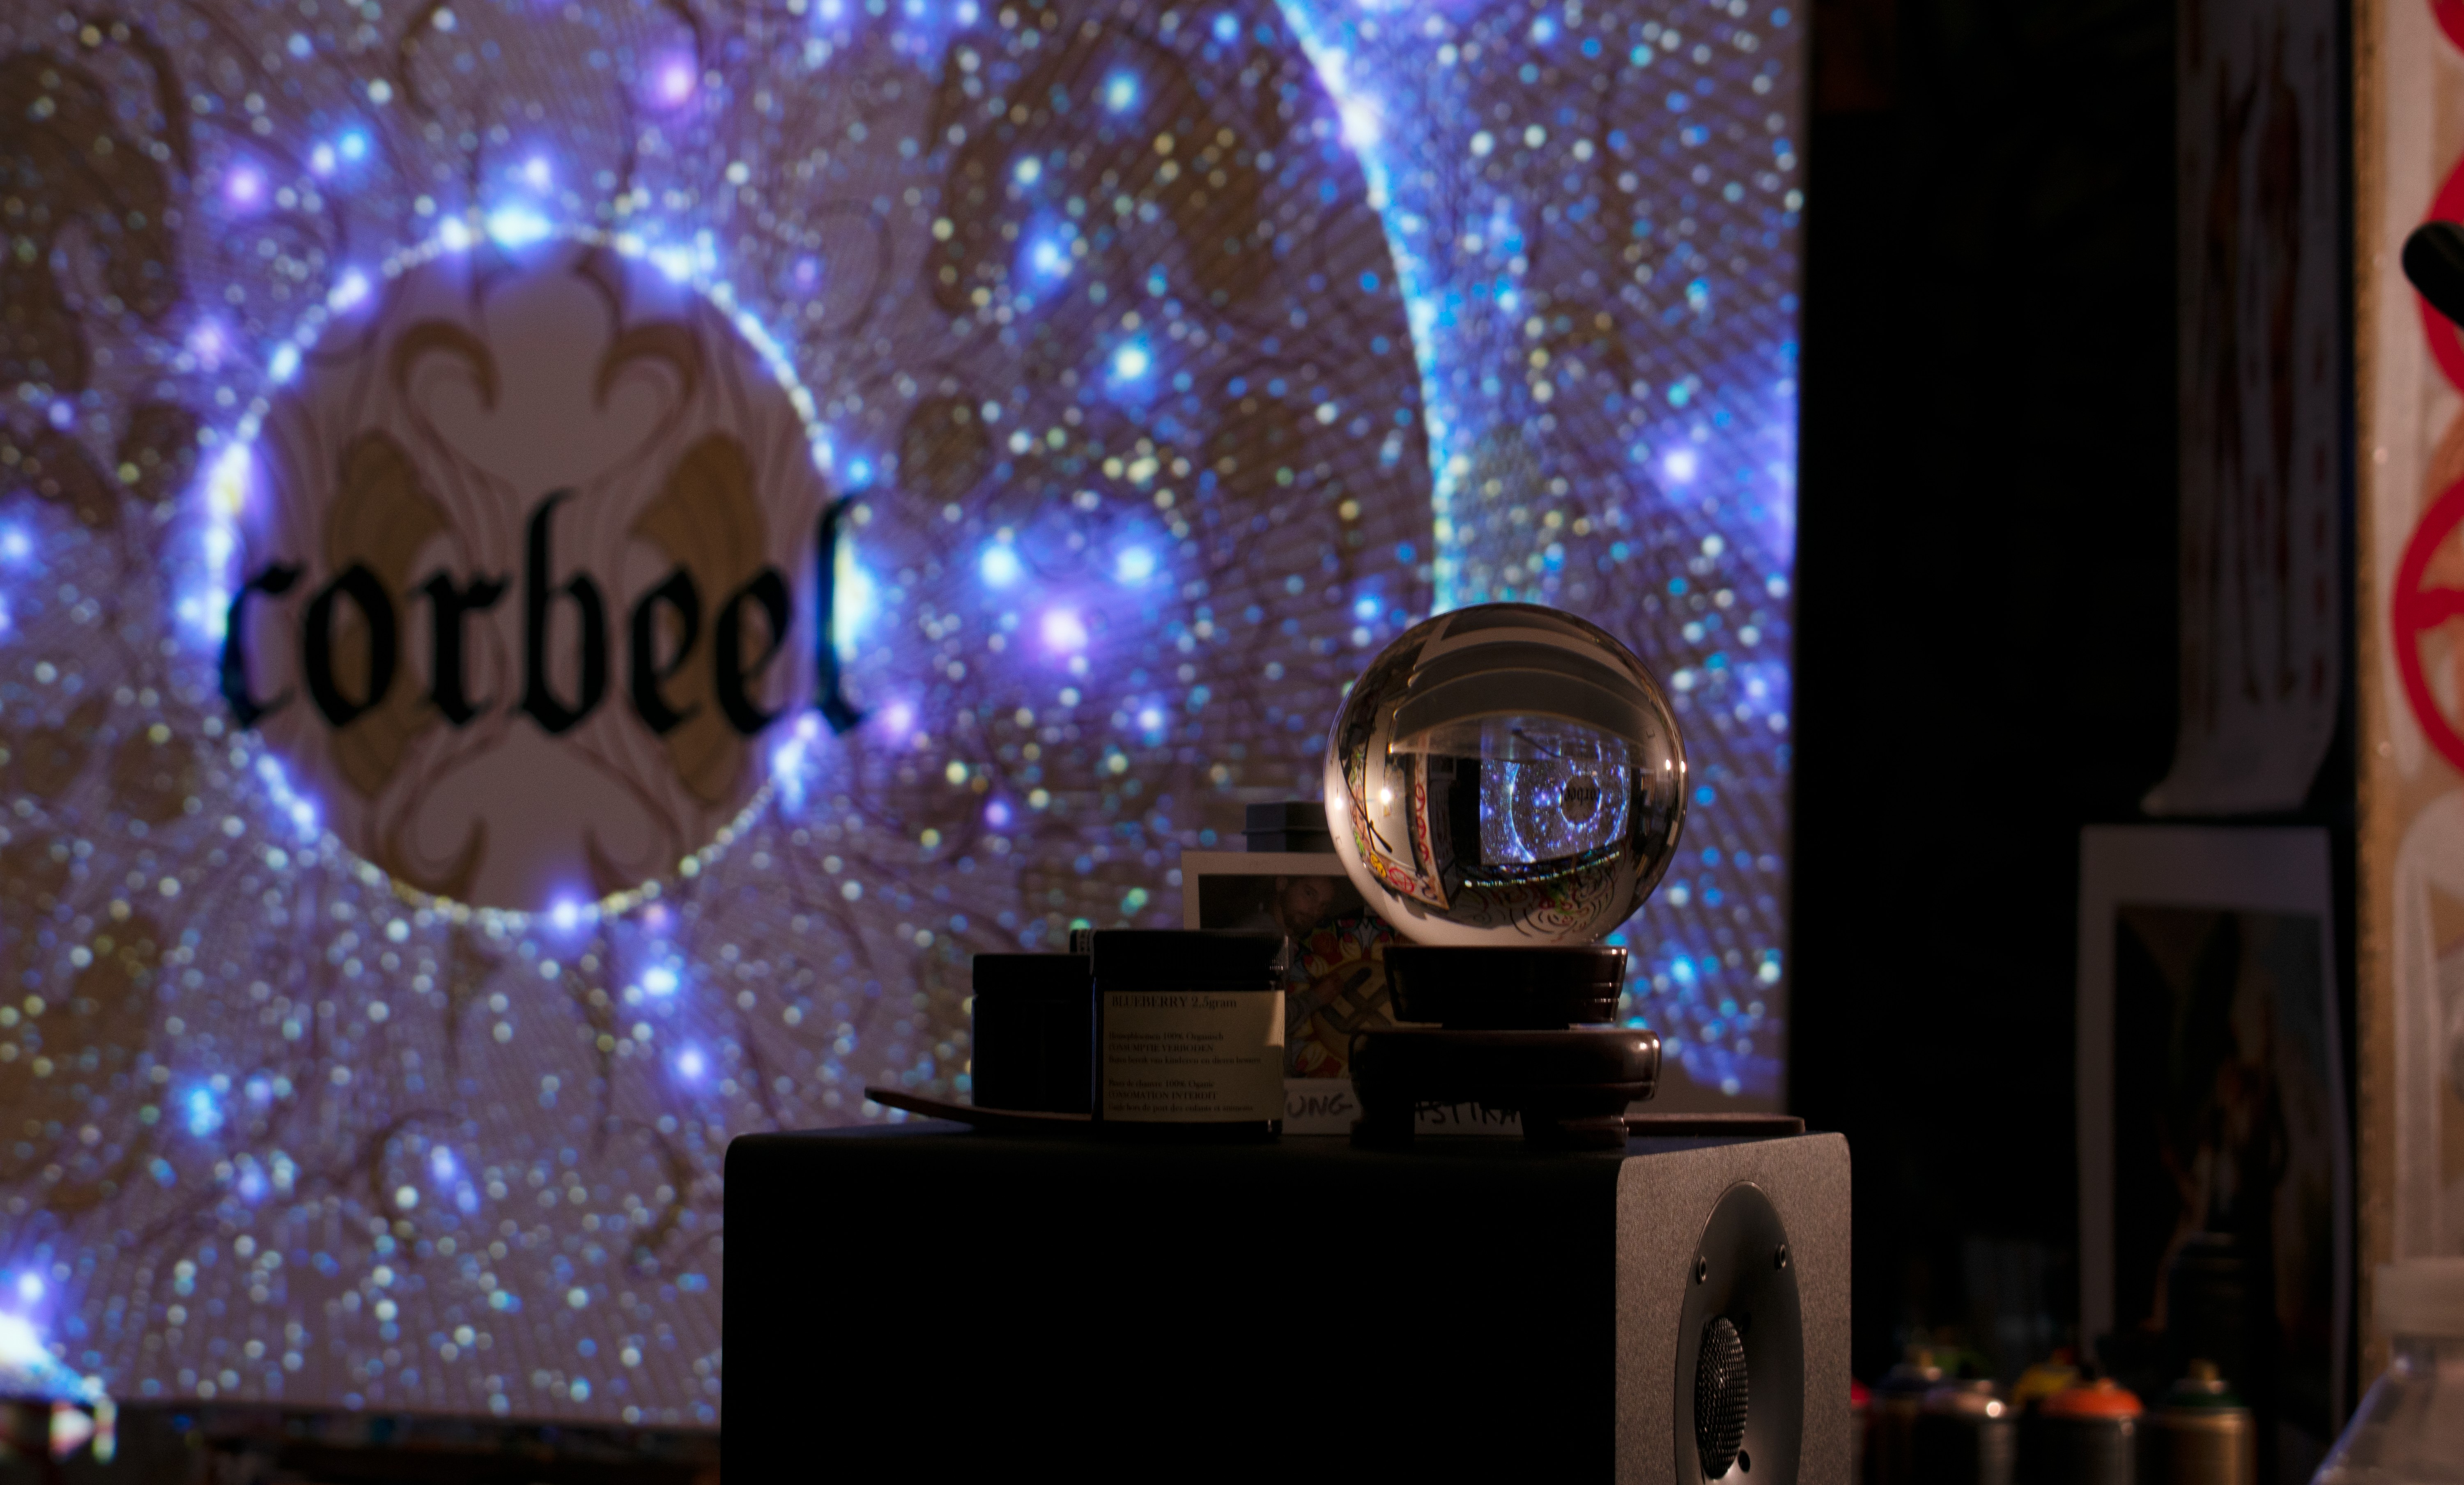
Brecht, Corbeel, illustration, art, work, photography, outside, inside, light, composition, national, nature, color, colour, design, popular, tree, france, belgium, germany, italy, brussels, Brecht Corbeel, decoration, props, concept art, photobashing, reference, blog, people, panda, lighting, purple, Visual effect lighting, space, stage, night, performance